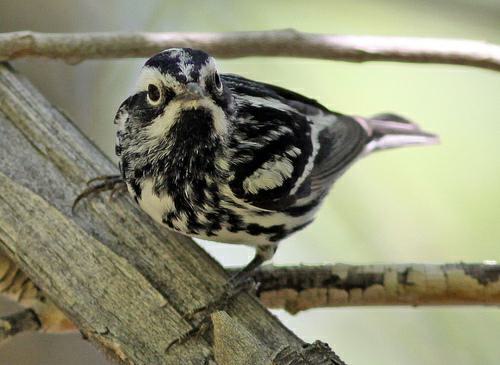
A photo of a black and white warbler